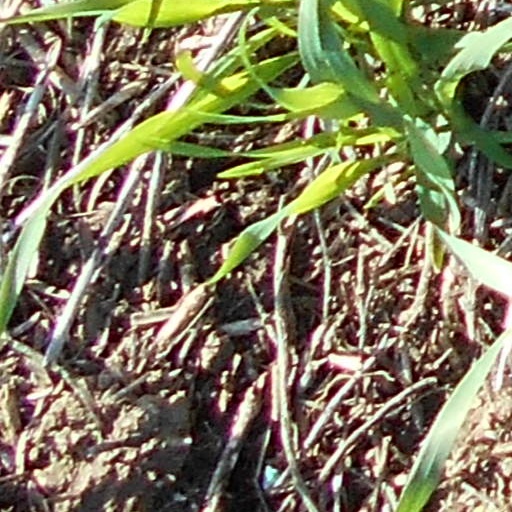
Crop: wheat